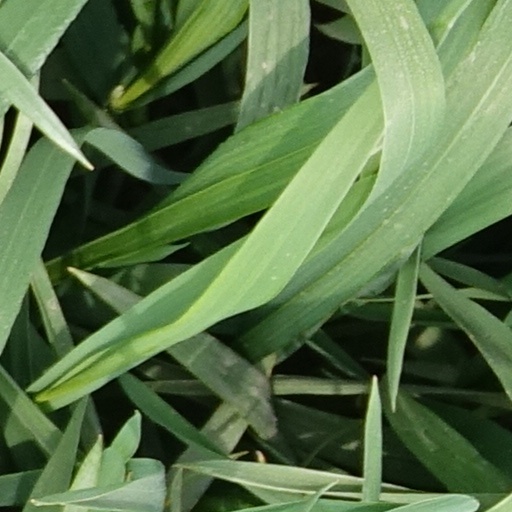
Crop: wheat